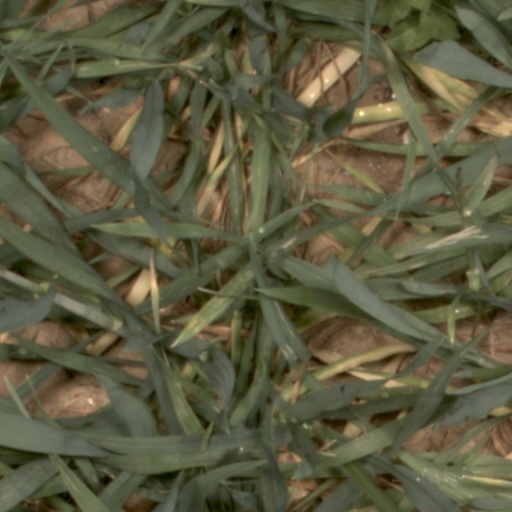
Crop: wheat